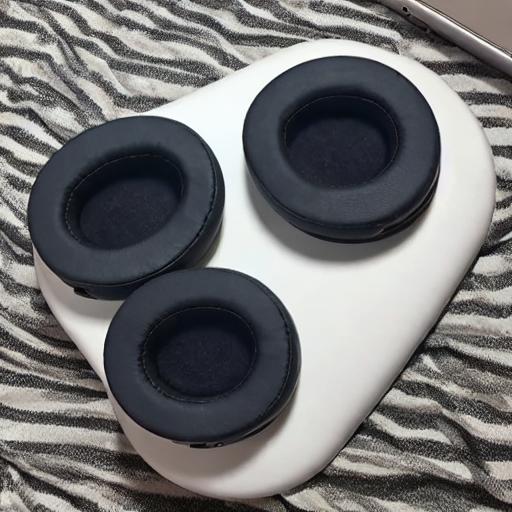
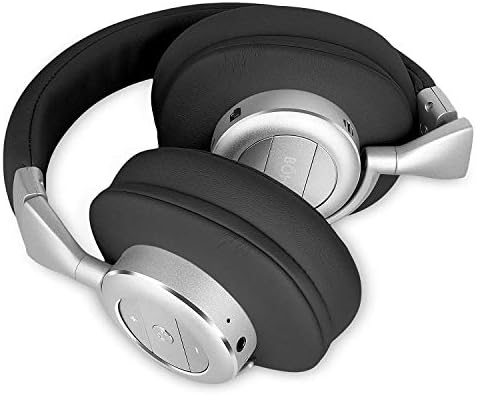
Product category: headphones
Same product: no